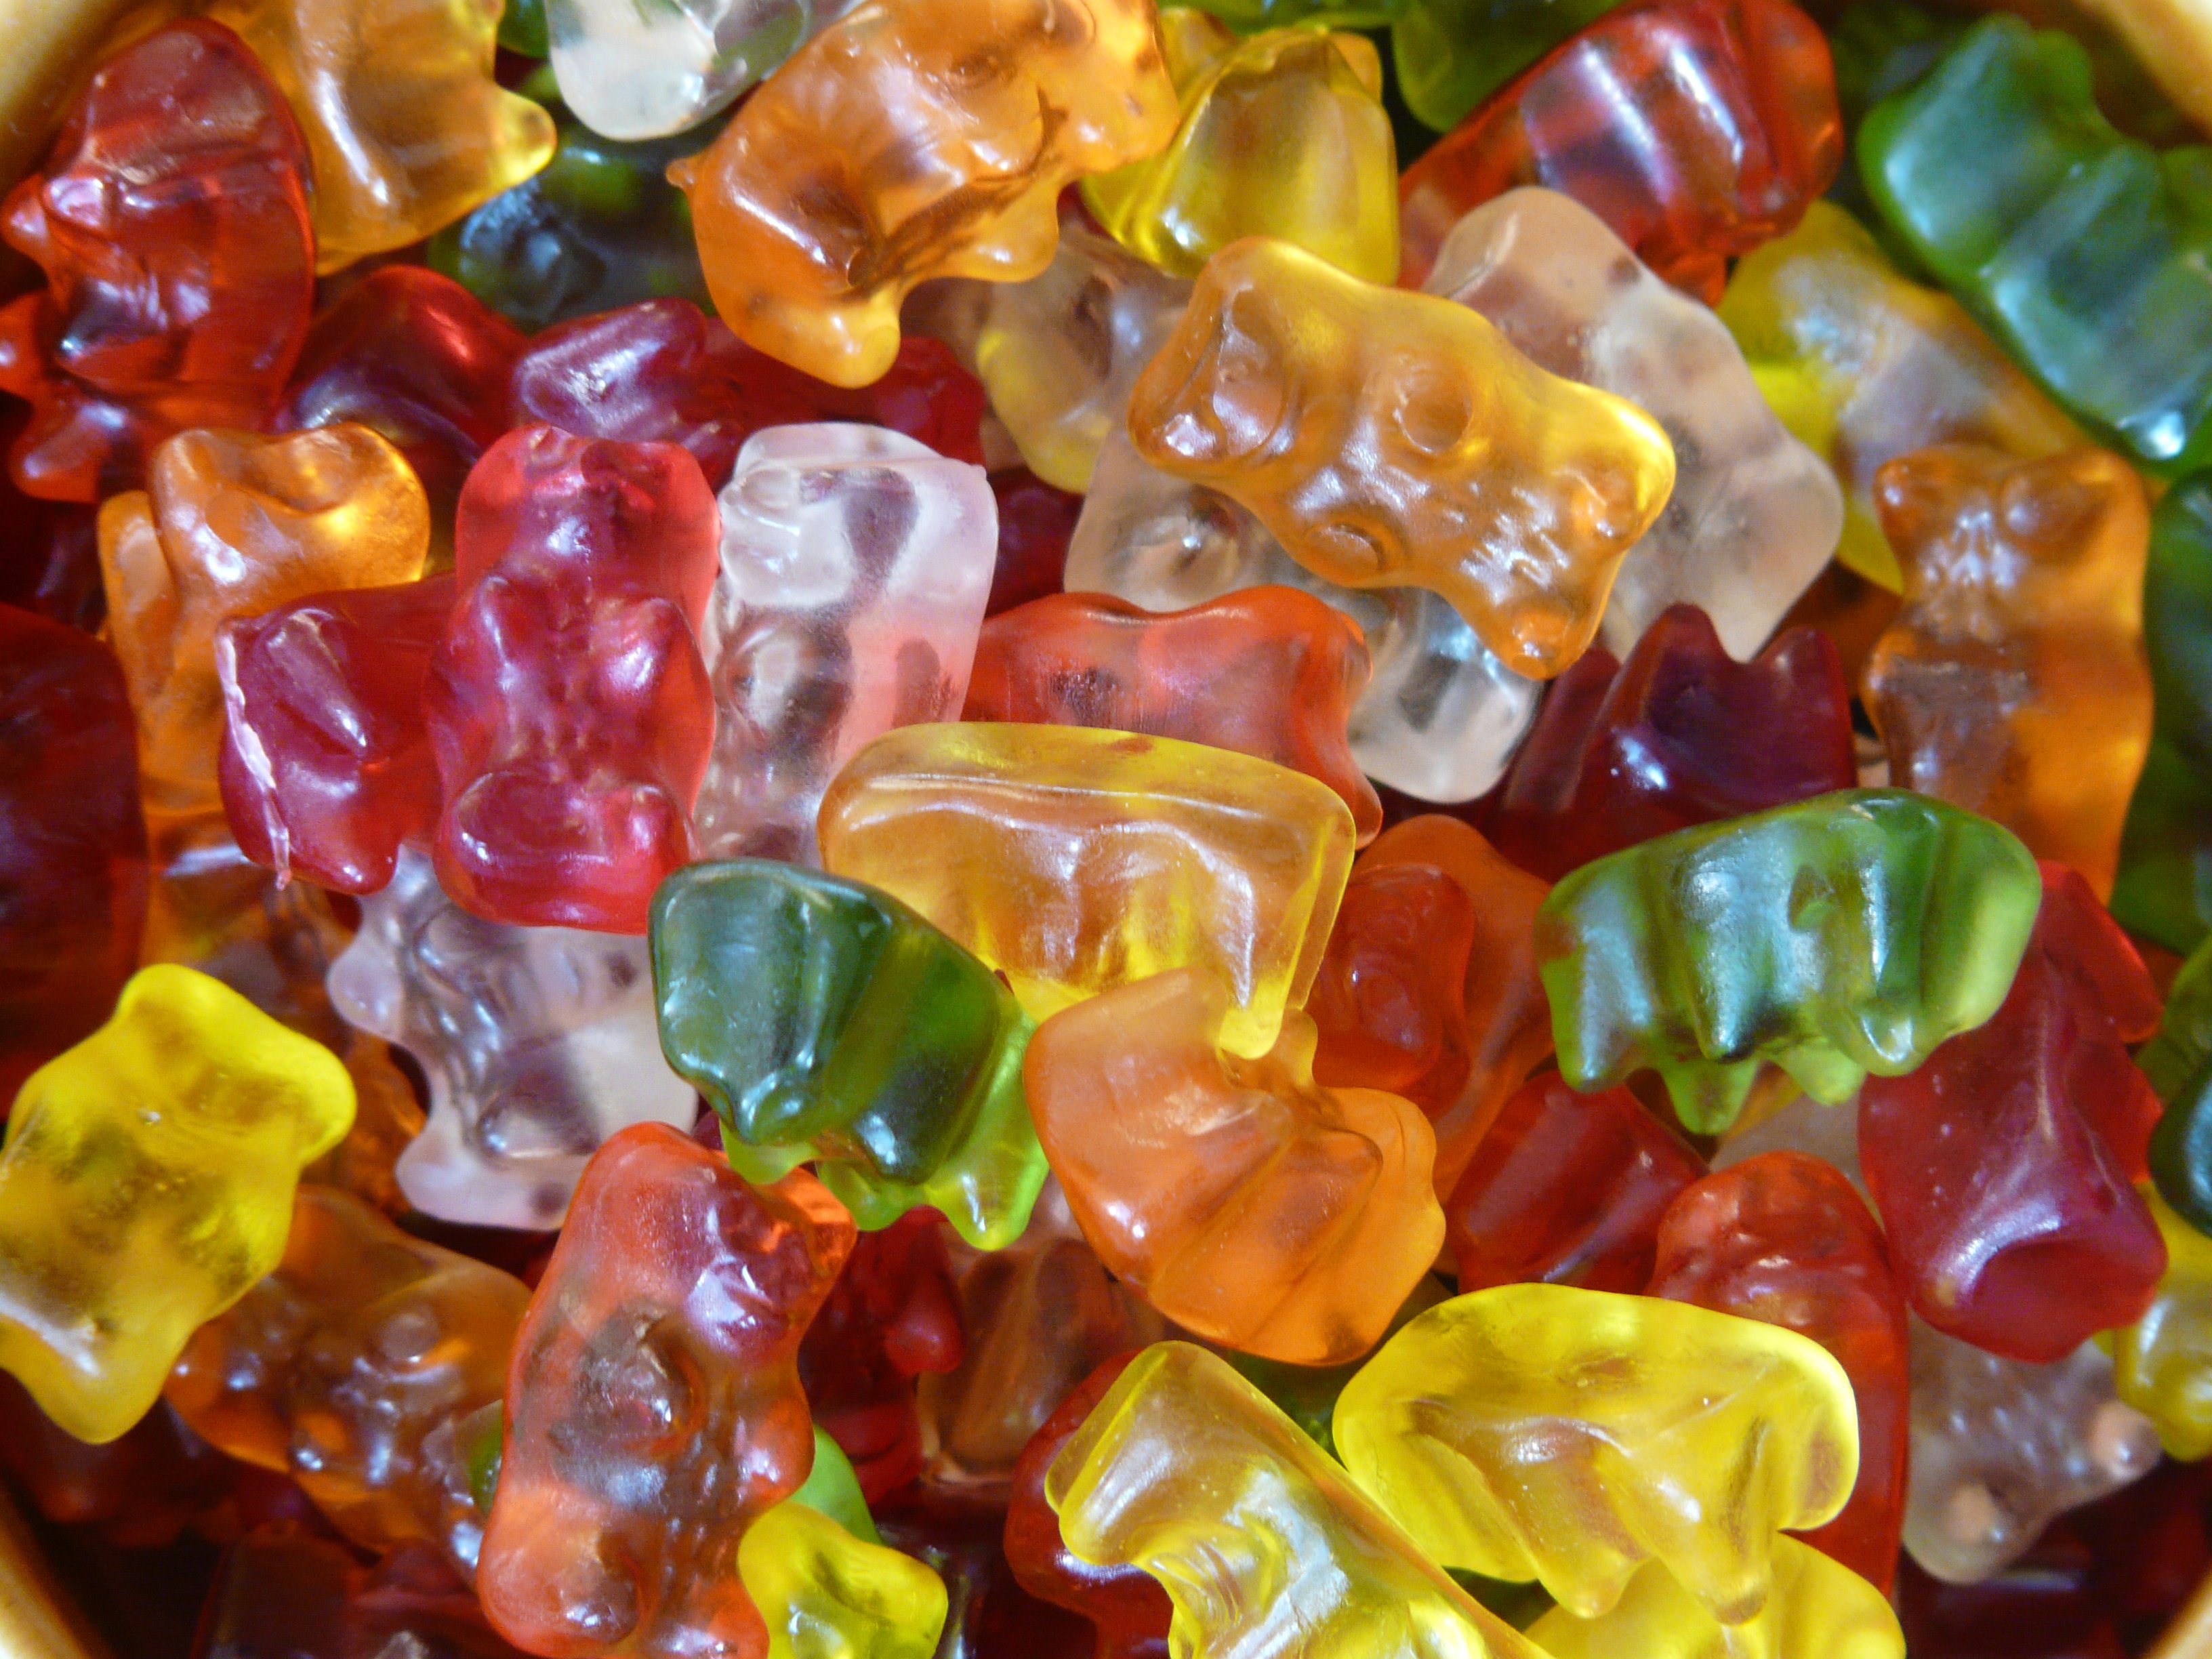
sweet, food, produce, colourful, colorful, dessert, jelly, candy, sweetness, gummies, confectionery, candies, gummi bears, candied fruit, gummy bears, snack food, gummi candy, wine gum